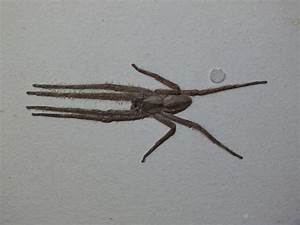
Label: ragno